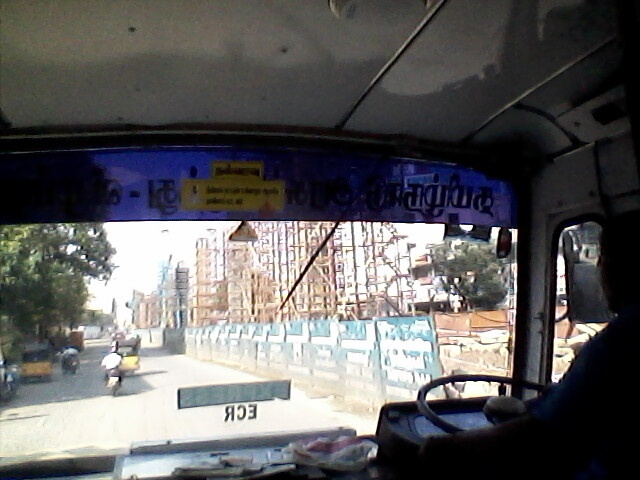
front glass in bus